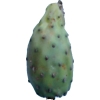
Label: cactus_fruit_green